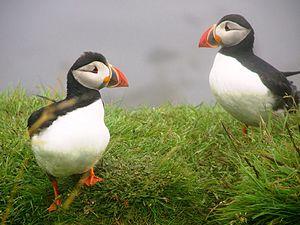
Deux macareux sur Lunga, Ecosse.
Le Macareux moine, également dit « perroquet de mer », est une espèce d'oiseau marin pélagique nord-atlantique qui vit en haute mer, sauf lors de sa reproduction qui le contraint à rejoindre la terre ferme où il niche sur les pentes enherbées, les îles ou sur des falaises.